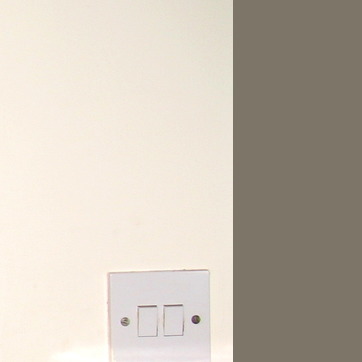
Material: painted